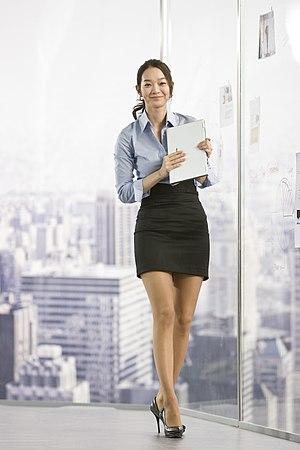
Yang Min-a, dite Sin Min-ah, Shin Min-a, Shin Min-ah ou Shin Mina, née le 5 avril 1984, est une actrice et mannequin sud-coréenne.